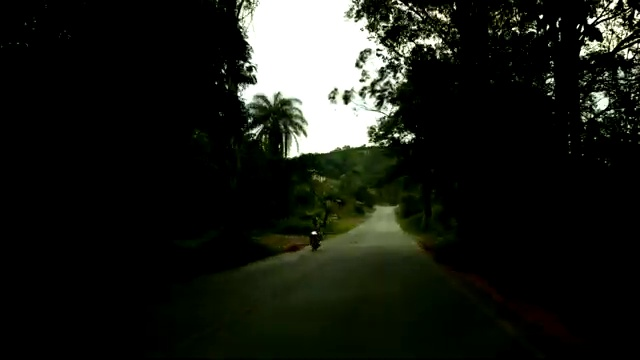
Fire: no
Smoke: no